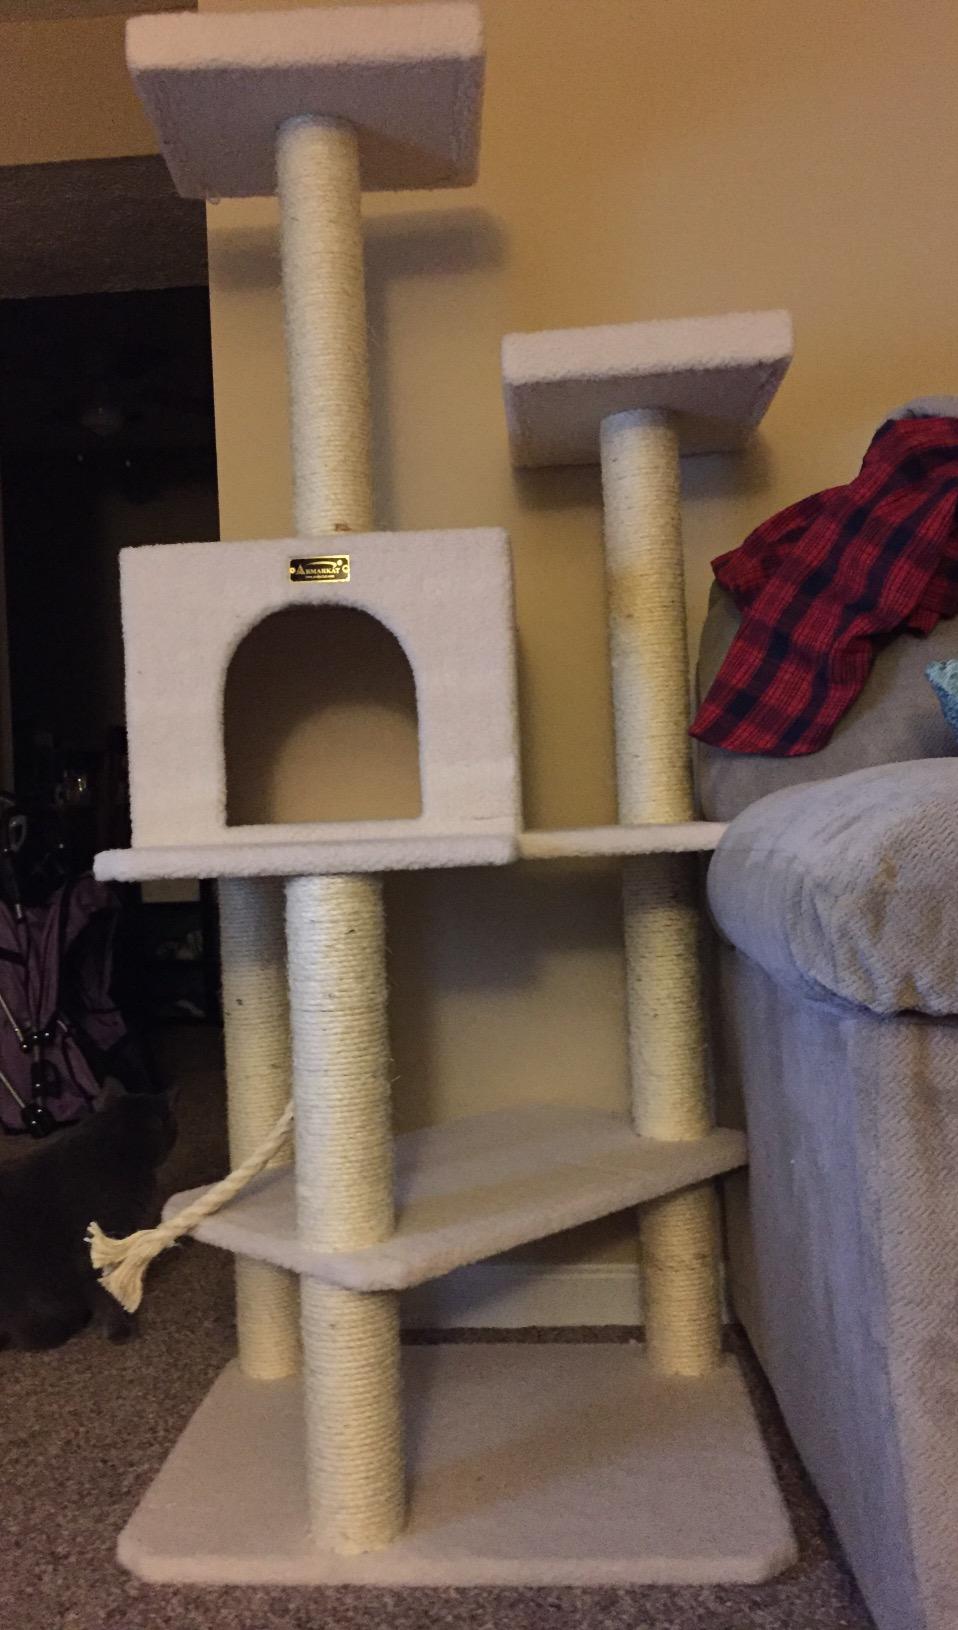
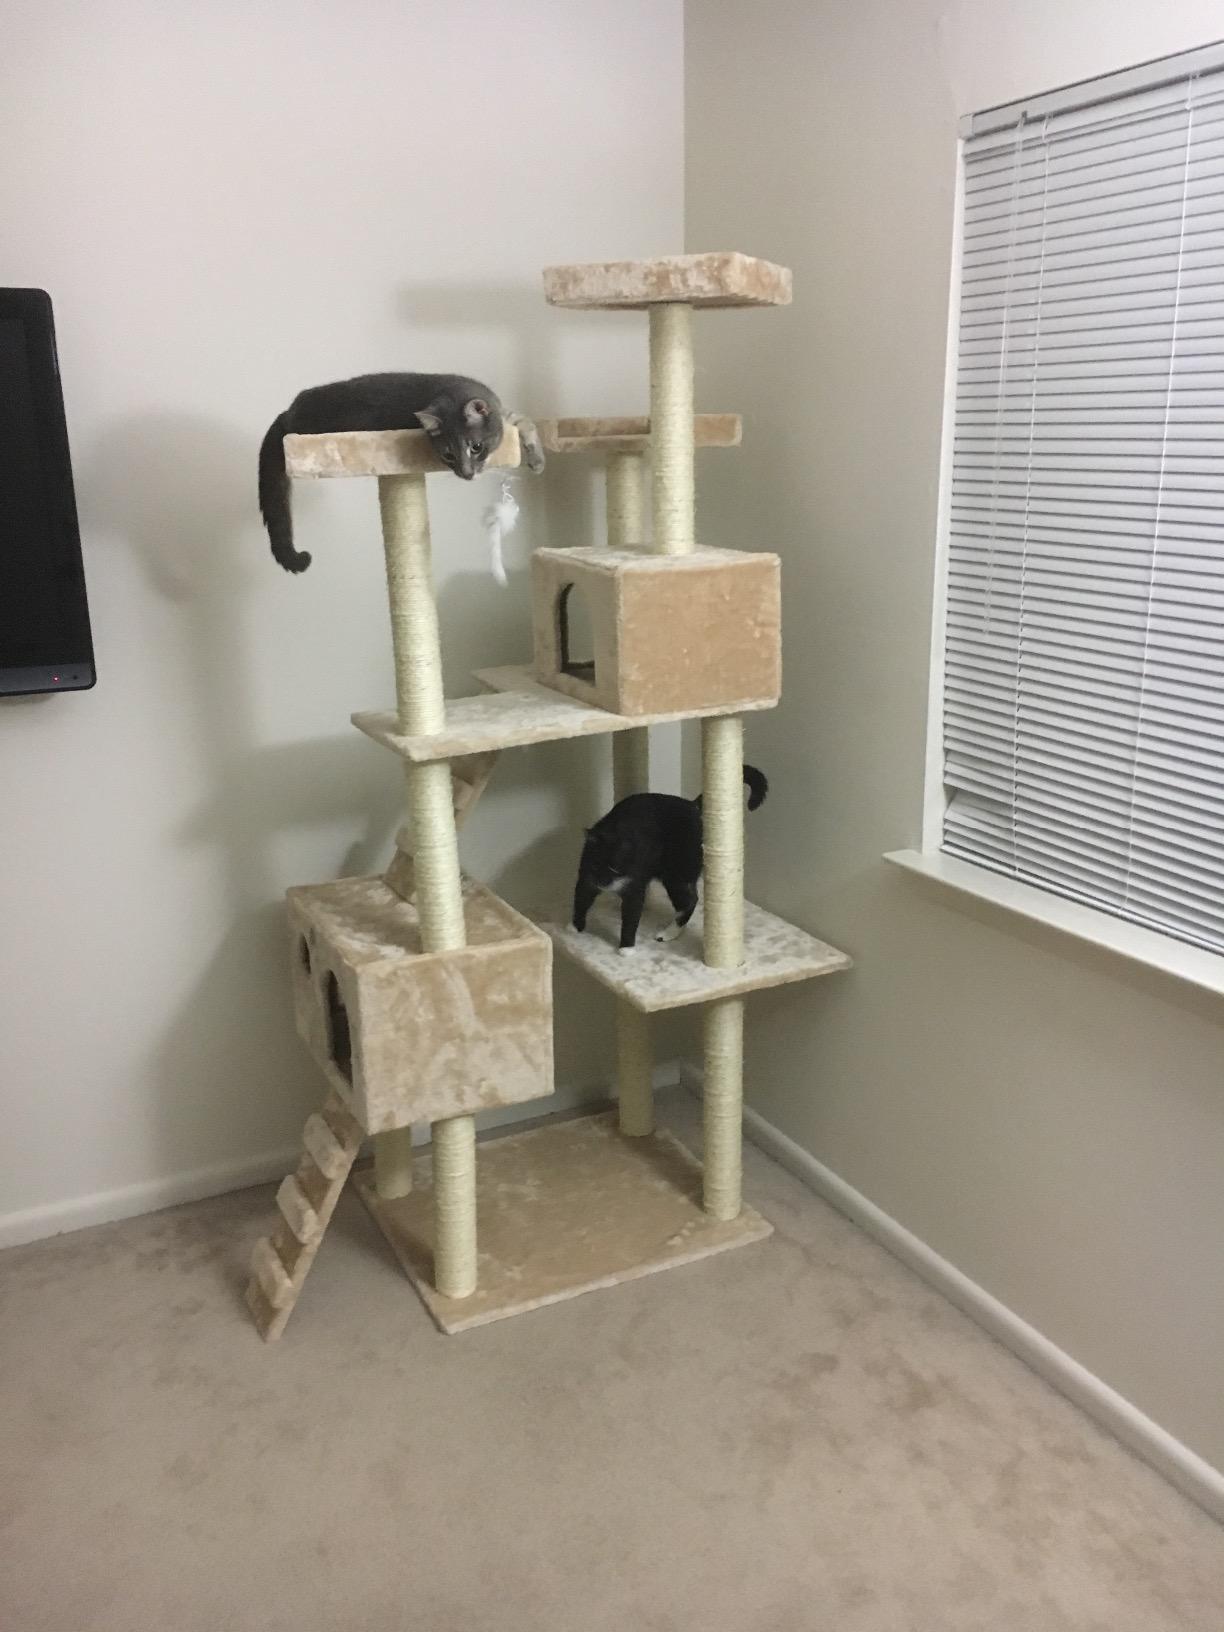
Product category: items_cat tree
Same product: no